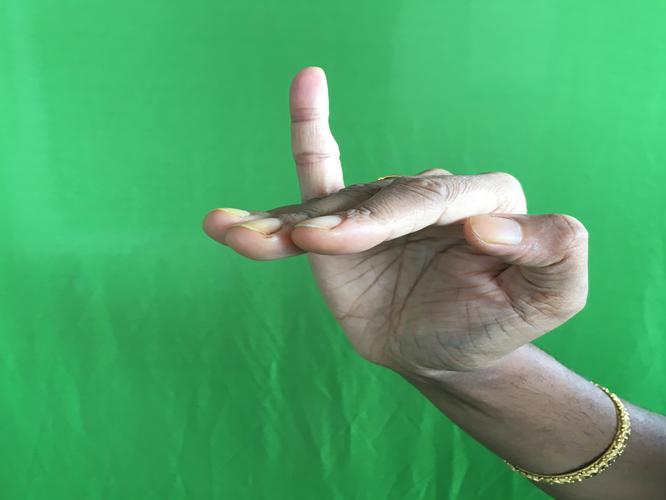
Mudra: Hamsapaksha
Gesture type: double_hand